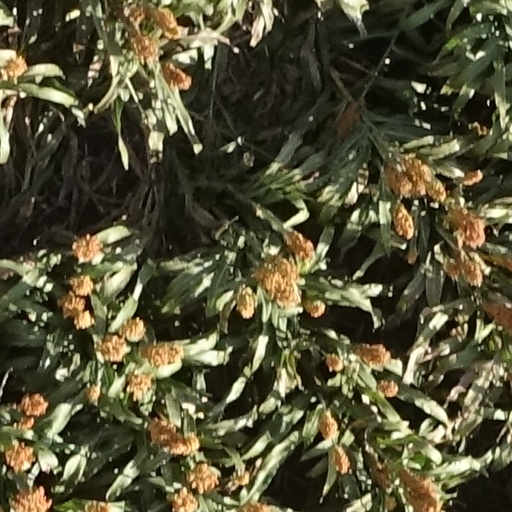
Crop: sorghum